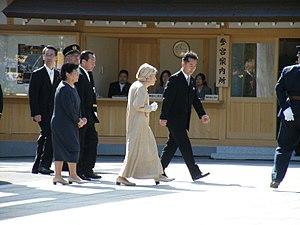
Atsuko Ikeda est la quatrième fille de l'empereur Shōwa et de l'impératrice Kōjun. Mariée au marquis Takamasa Ikeda, elle est la sœur aînée de l'empereur Akihito et l'aînée des tantes survivantes de l'empereur du Japon, Naruhito, au moment de son intronisation.